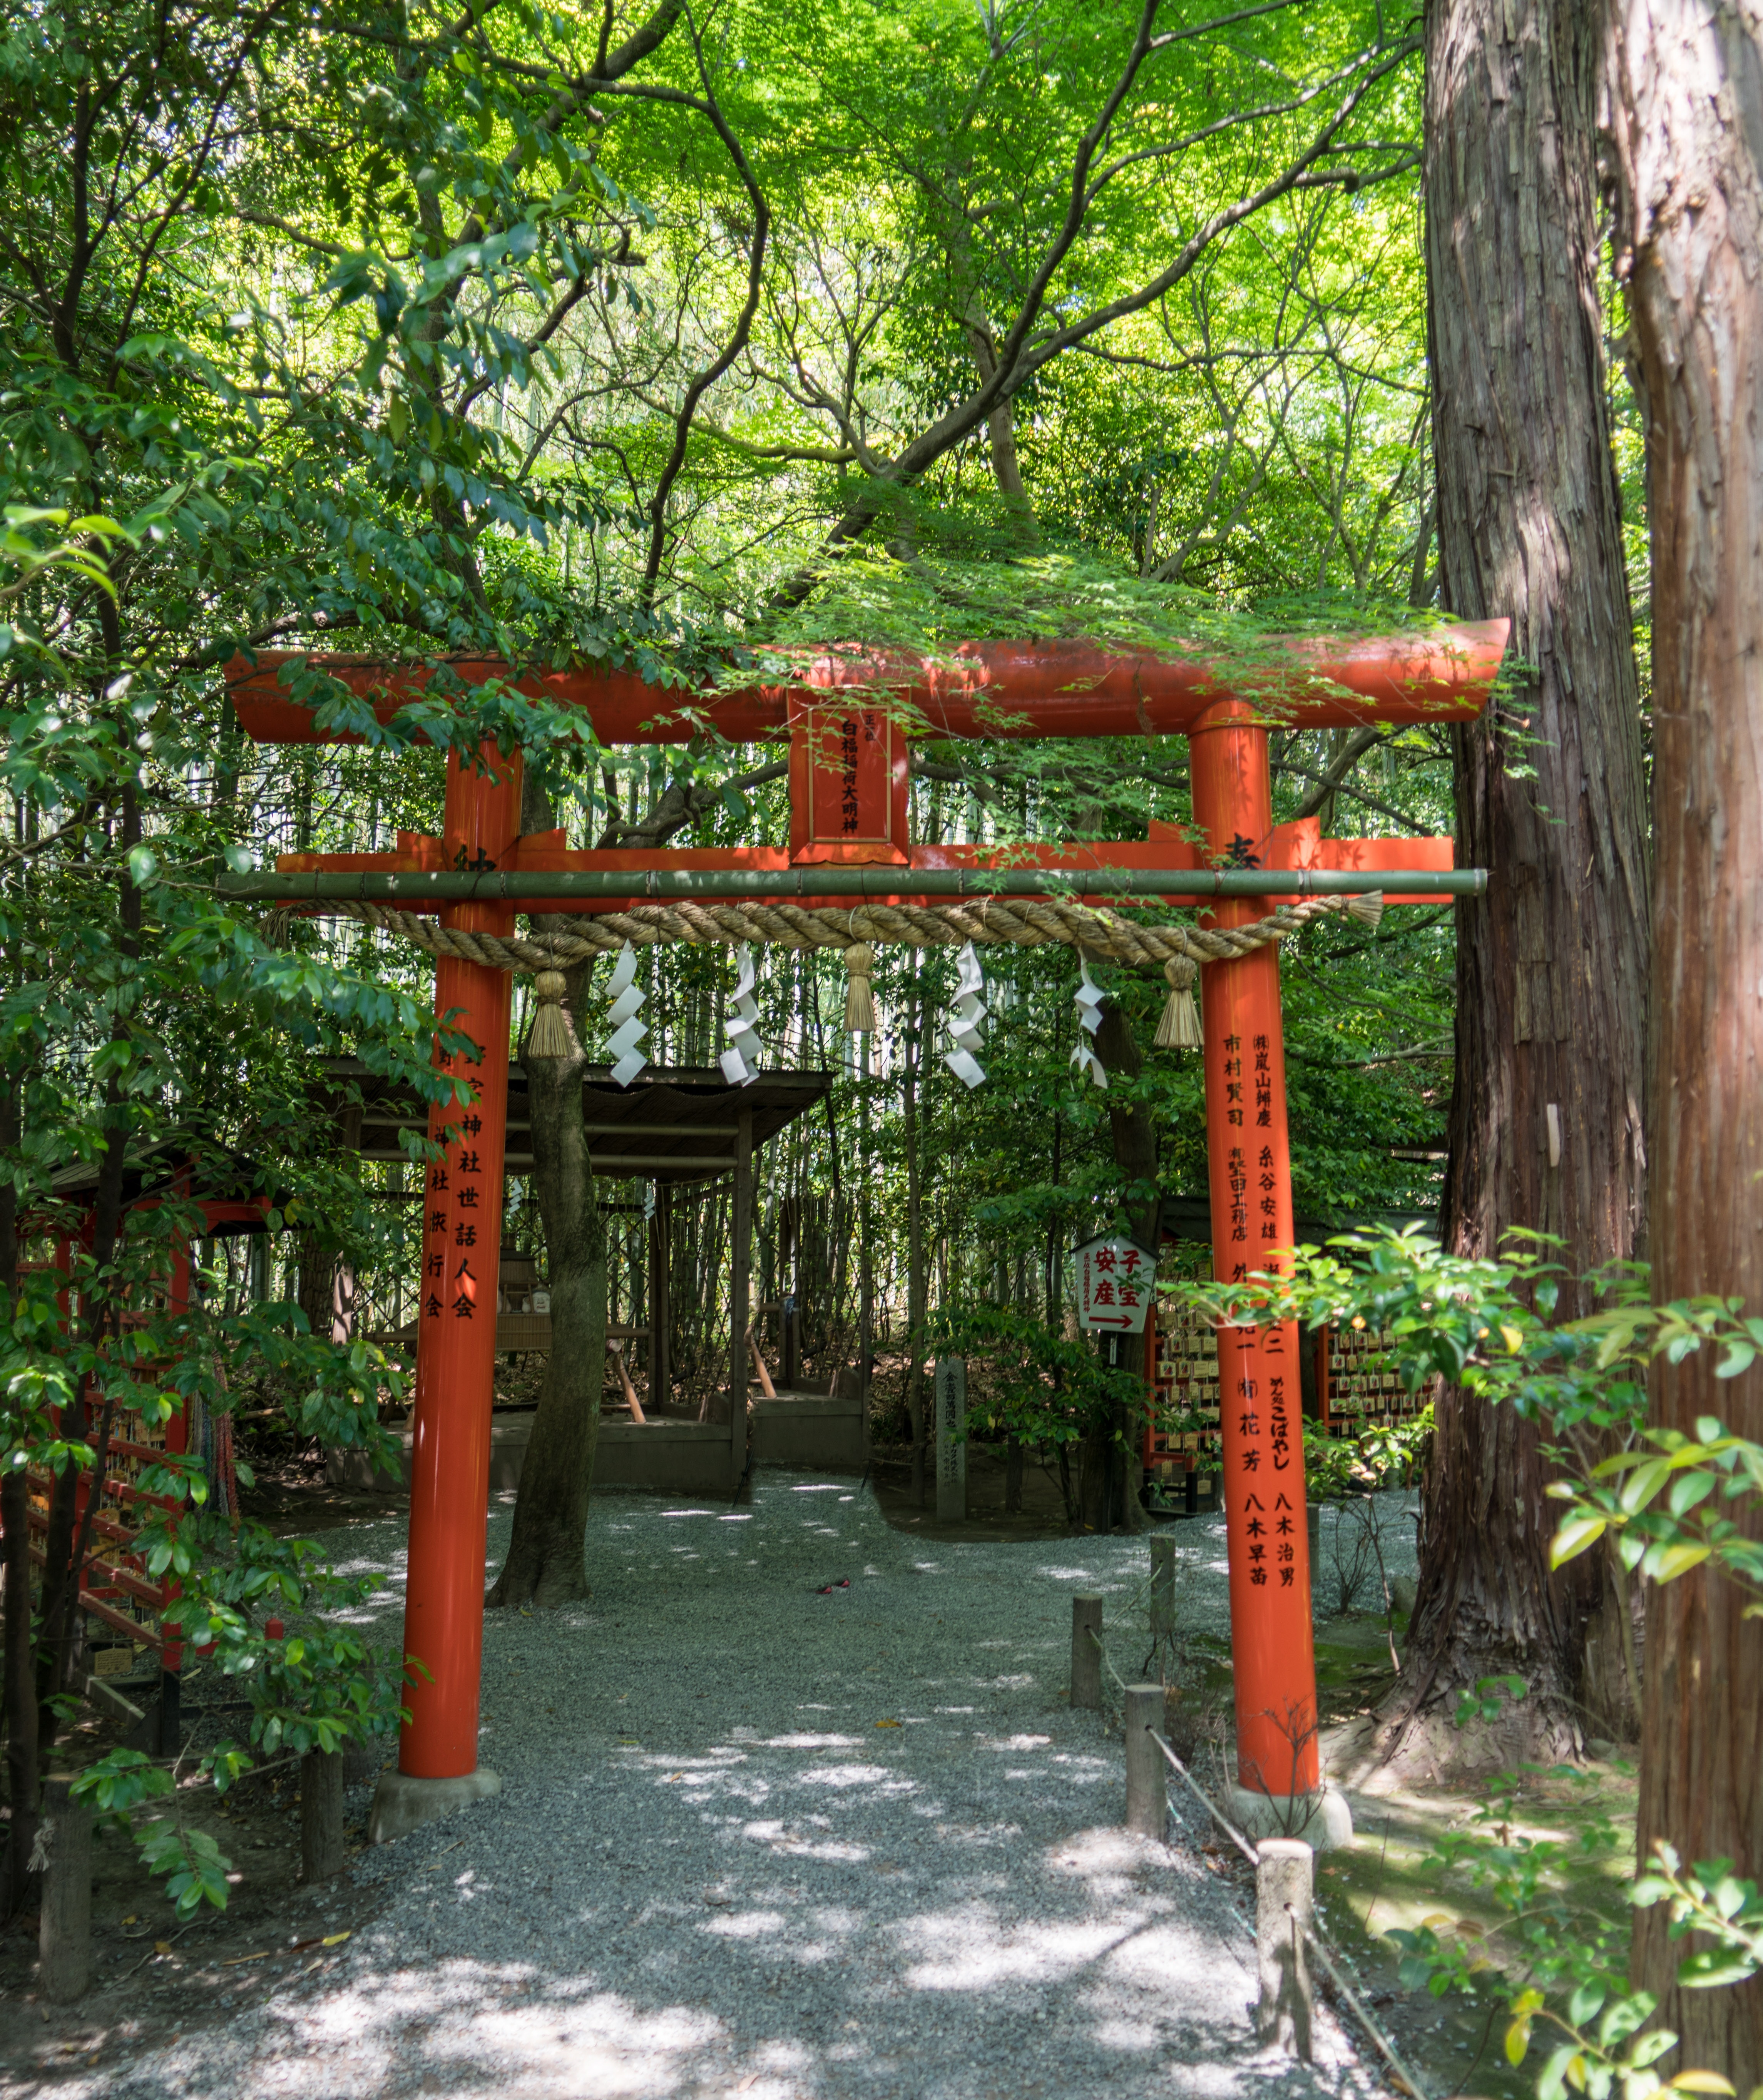
landscape, tree, nature, forest, outdoor, flower, walkway, summer, green, jungle, cottage, backyard, botany, garden, japan, outside, archway, shrine, torii, woodland, bamboo forest, arashiyama, shinto shrine, outdoor structure